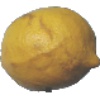
Label: Lemon 1